Dyce railway station

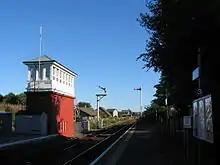
Dyce signal box (2005)

Dyce signal box, which opened in 1880, was a tall structure located at the south (Aberdeen) end of the station, on the east side of the railway. In 1928, the box was provided with a new frame of 46 levers, subsequently reduced in size to 26 levers.